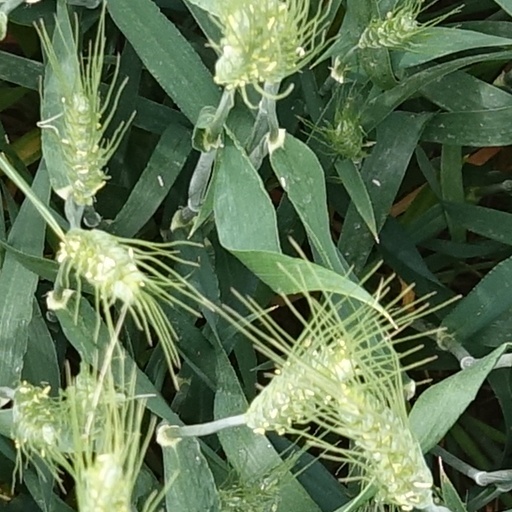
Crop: wheat